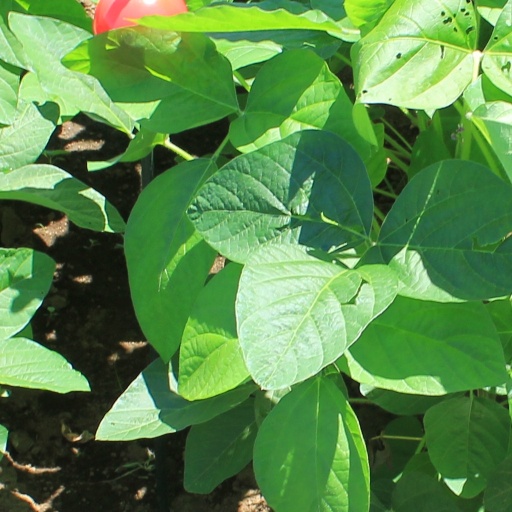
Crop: soybean